Life Is Beautiful (2014 film)

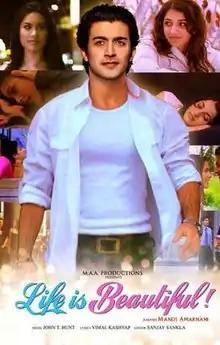
Promotional Poster

Life Is Beautiful is a 2014 Bollywood film that was directed by Manoj Amarnani, who also starred in the movie. The film was released in India on 22 August 2014 and stars Nancy Brunetta as Amarnani's co-star.